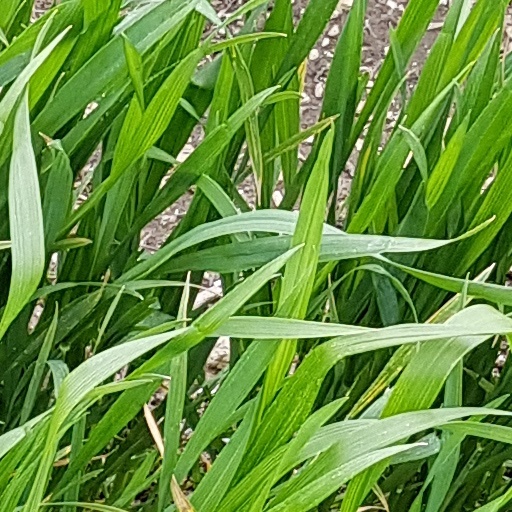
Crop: wheat